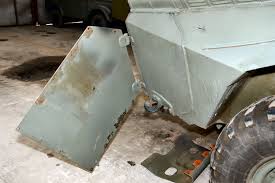
Label: BTR